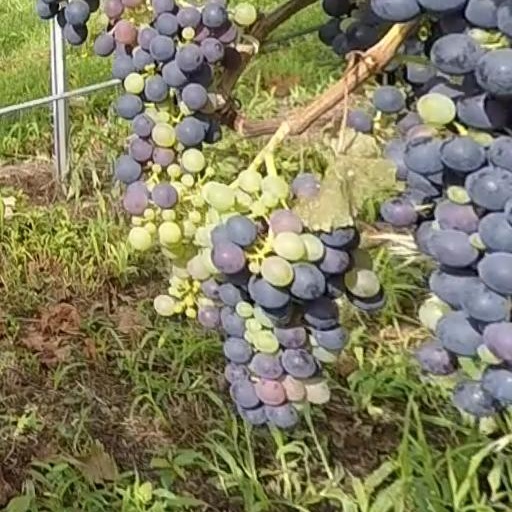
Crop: grape